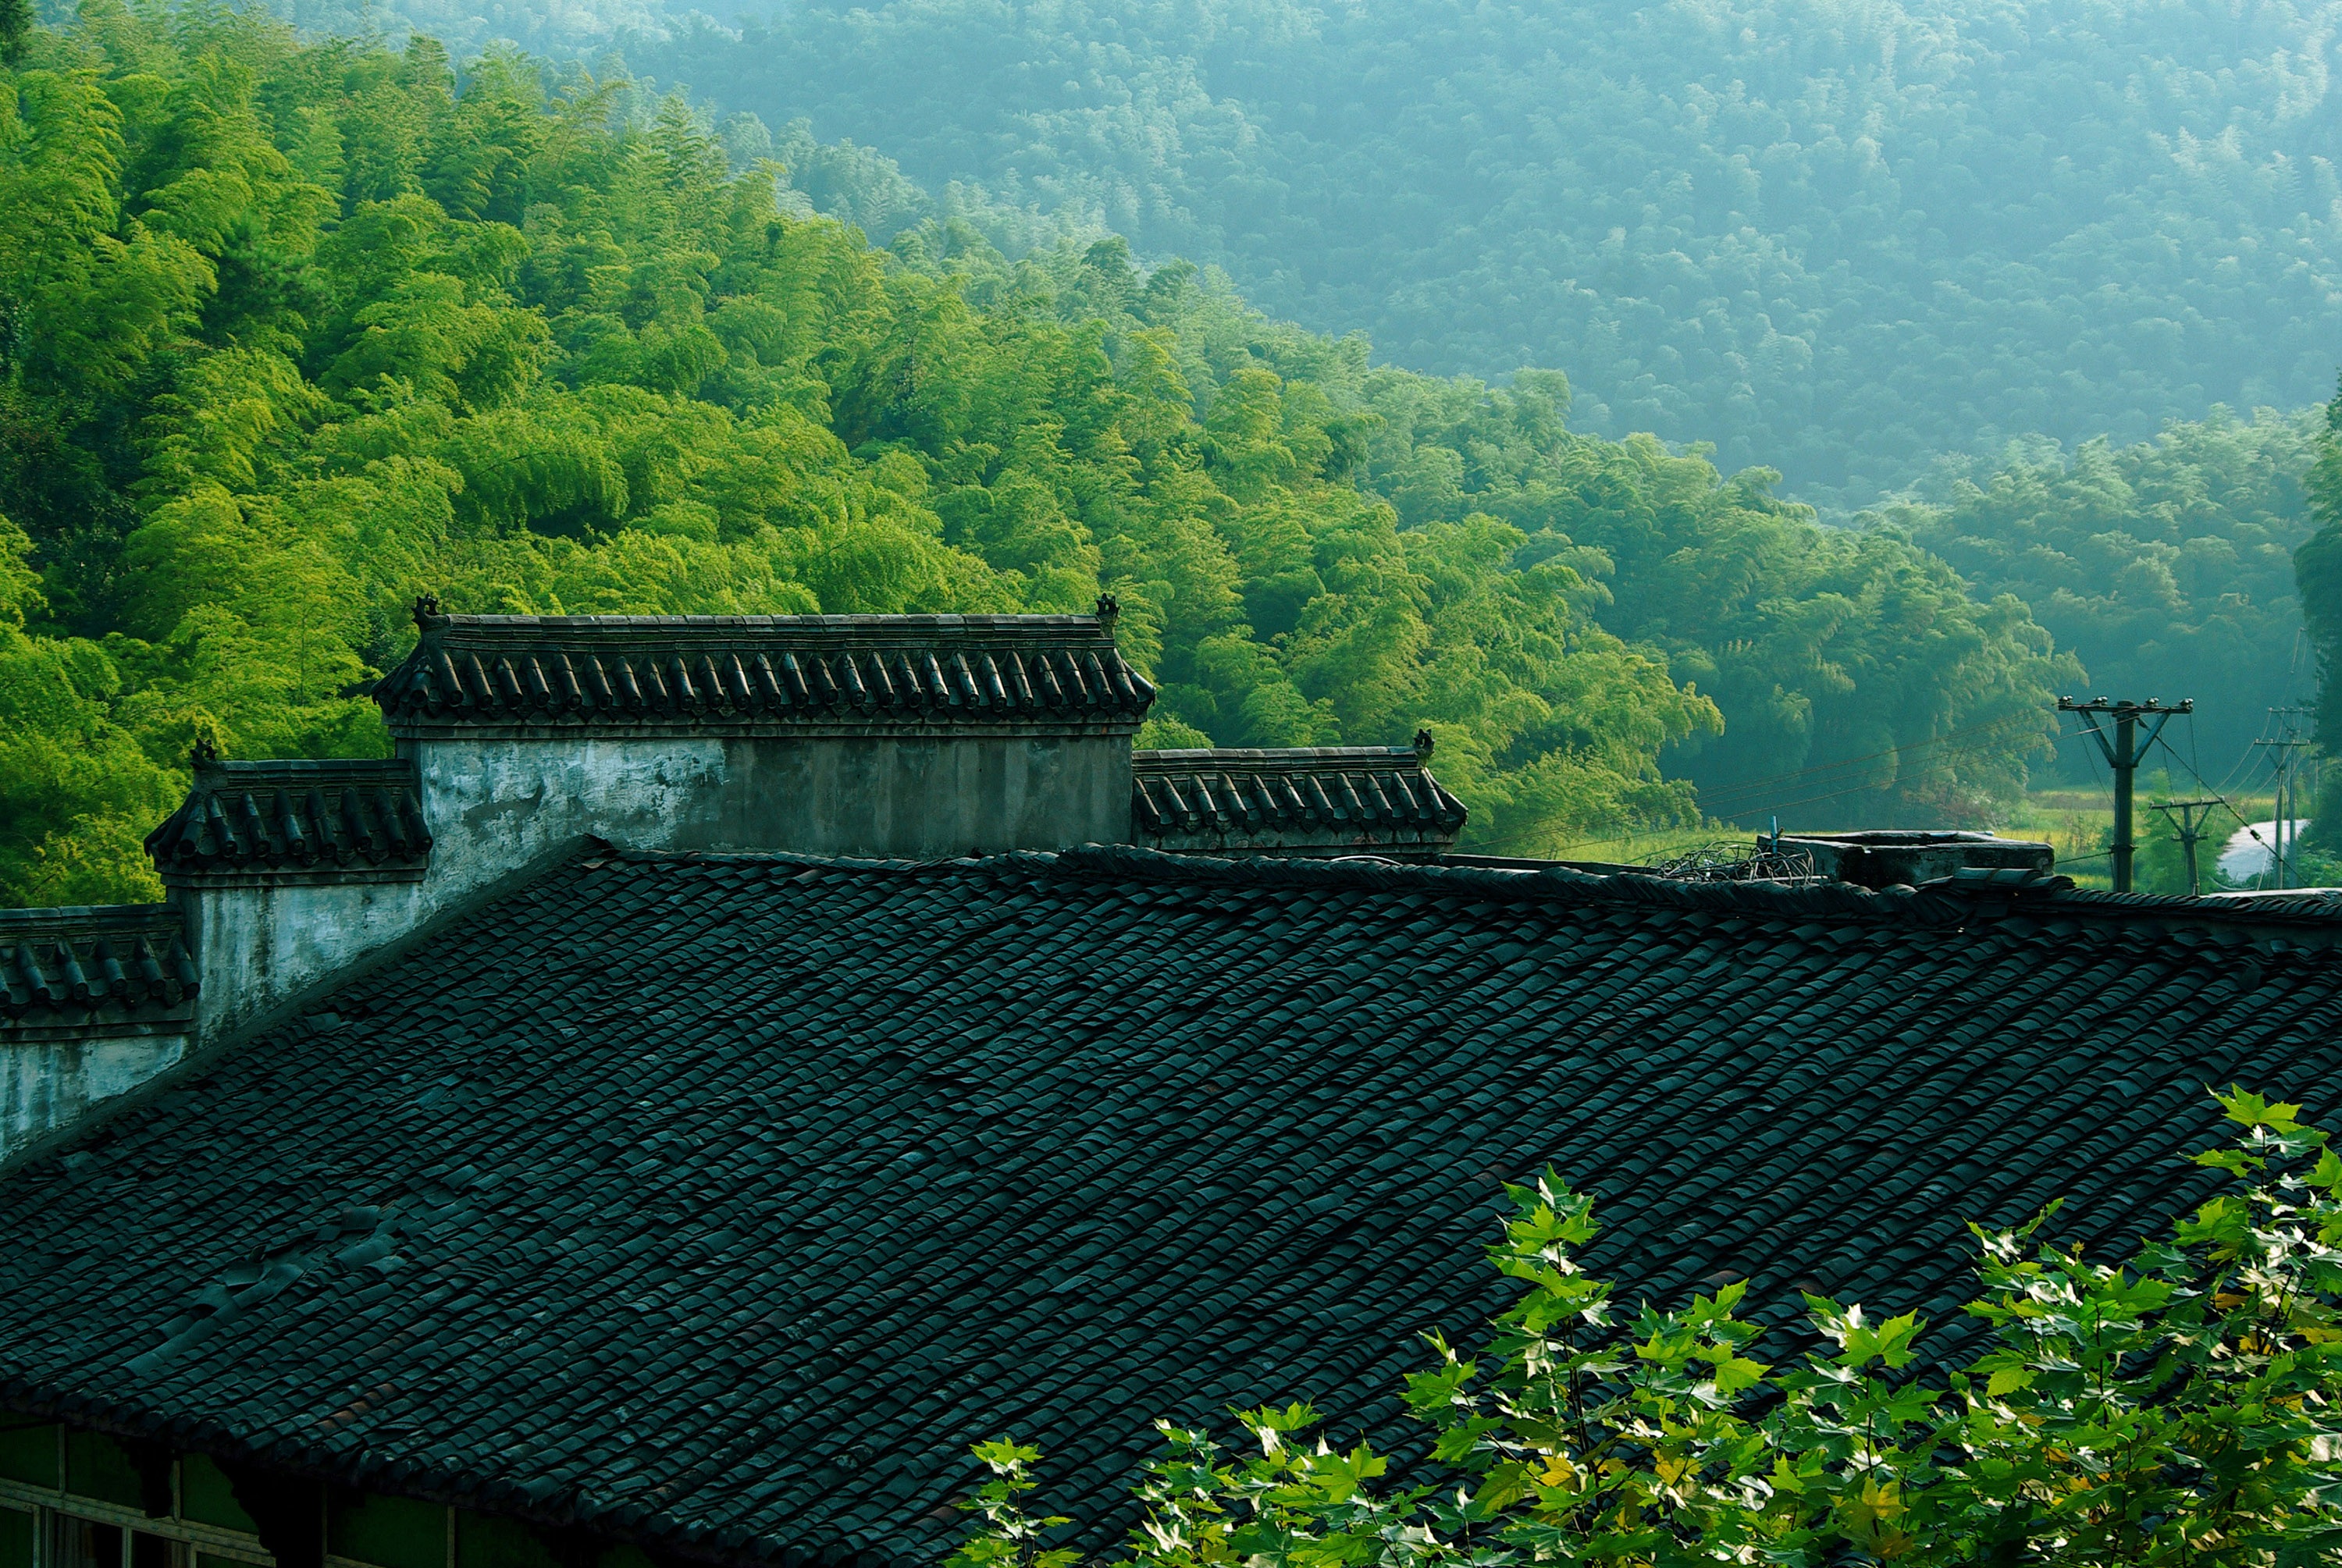
tree, grass, sunlight, hill, roof, green, jungle, tile, agriculture, bamboo, screenshot, early in the morning, rural area, outdoor structure, sichuan yibin, sichuan houses, tile roofed house